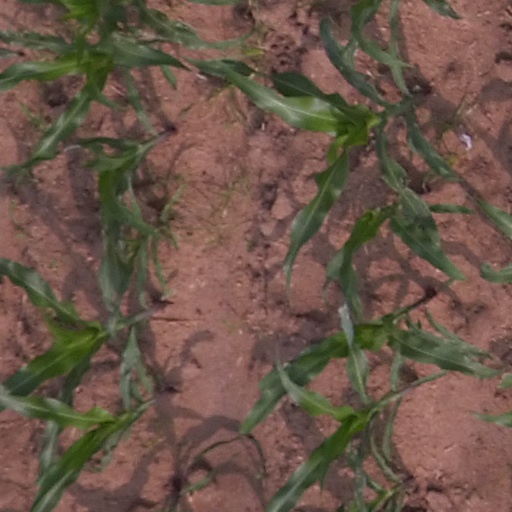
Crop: maize; corn